Biddanda Chengappa Nanda

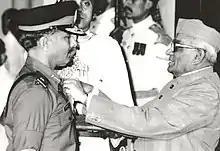
Lt. Gen B. C. Nanda receives the PVSM Medal from President R. Venkataraman in 1987

He was Mentioned in Dispatch in 1971, and was awarded the Ati Vishisht Seva Medal on 26 January 1982 and the Param Vishisht Seva Medal on 26 January 1987